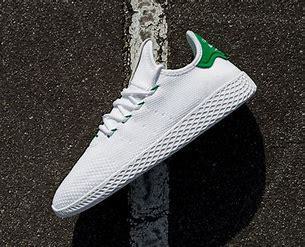
Brand: Adidas
Model: Pharrell Williams Tennis HU